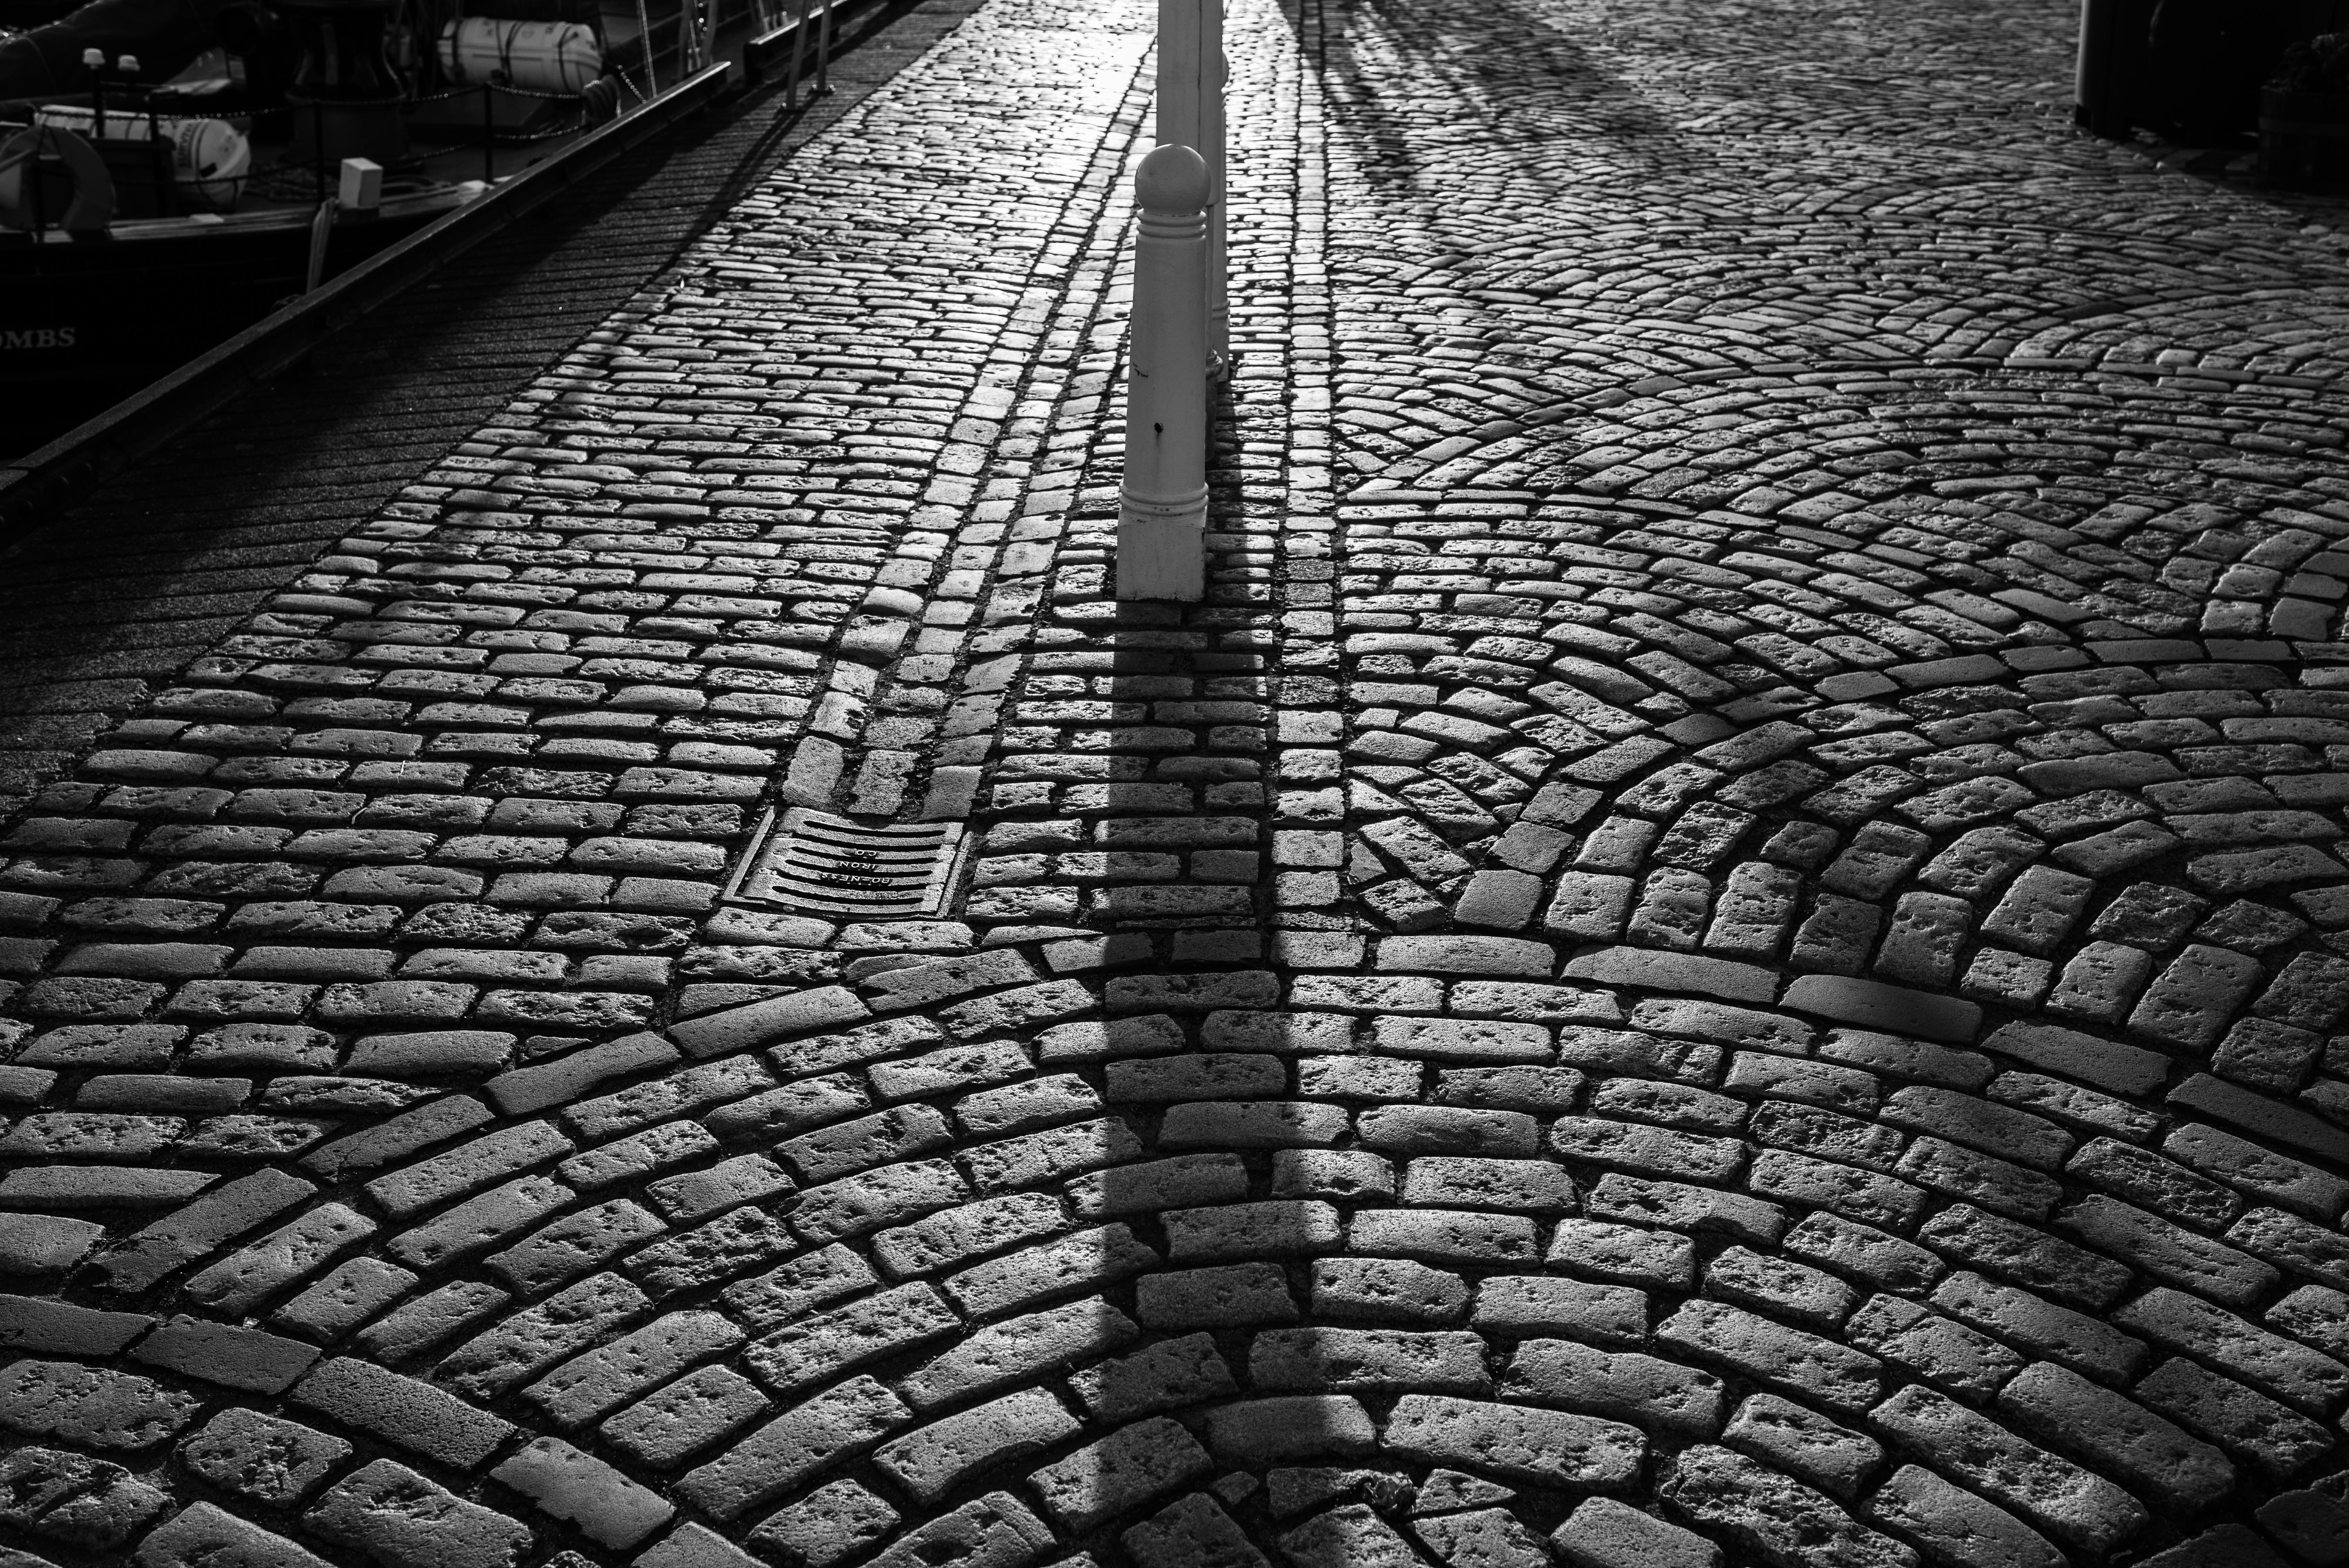
black and white, track, texture, cobblestone, asphalt, line, shadow, darkness, black, monochrome, lane, material, tire, symmetry, shape, tread, flooring, road surface, monochrome photography, automotive tire